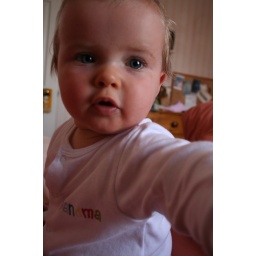
This little shoot was taken early one morning, nice light in the bedroom at Susie's mum's house